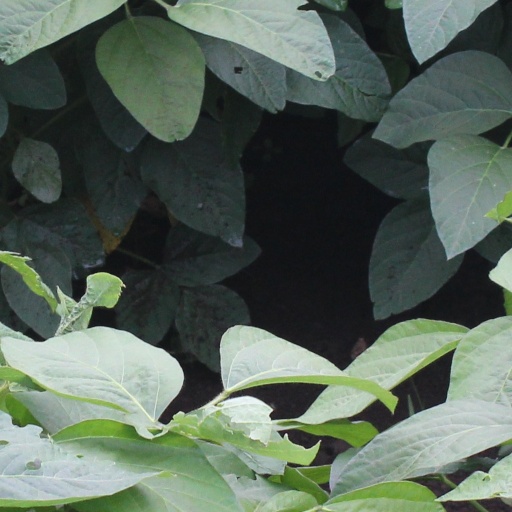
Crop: soybean